Buddhism in the United States

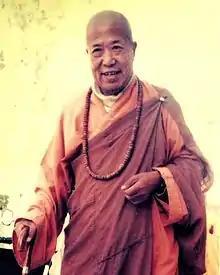
Hsuan Hua in Ukiah, California

Contemporary Rinzai Zen teachers in United States have included Kyozan Joshu Sasaki Roshi, Eido Tai Shimano Roshi, and Omori Sogen Roshi (d. 1994). Sasaki founded the Mount Baldy Zen Center and its branches after coming to Los Angeles from Japan in 1962. One of his students is the Canadian poet and musician Leonard Cohen. Eido Roshi founded Dai Bosatsu Zendo Kongo-ji, a training center in New York state. Omori Roshi founded Daihonzan Chozen-ji, the first Rinzai headquarters temple established outside Japan, in Honolulu; under his students Tenshin Tanouye Roshi and Dogen Hosokawa Roshi and their dharma heirs, several other training centers were established including Daiyuzenji in Chicago and Korinji in Wisconsin.